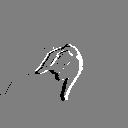
ASL letter: j